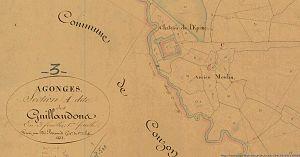
plan cadastral chateau de l'epine (agonges)
Le château de l'Épine est situé sur la commune d'Agonges dans le département de l'Allier en France.